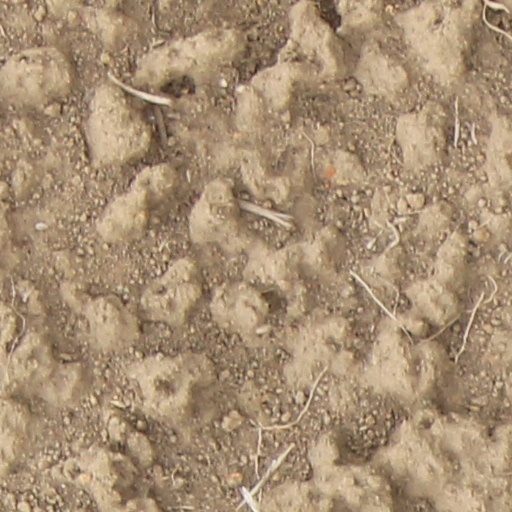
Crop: wheat